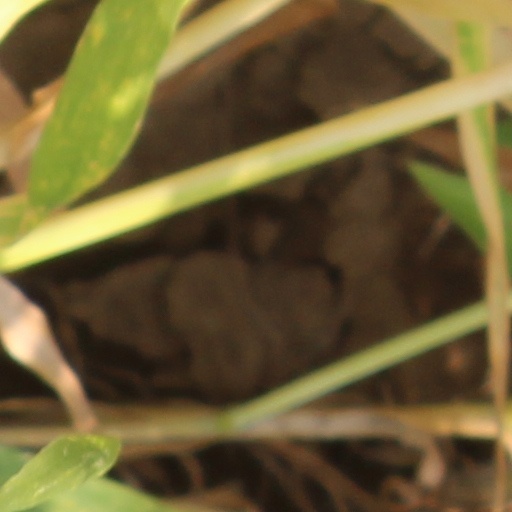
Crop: wheat